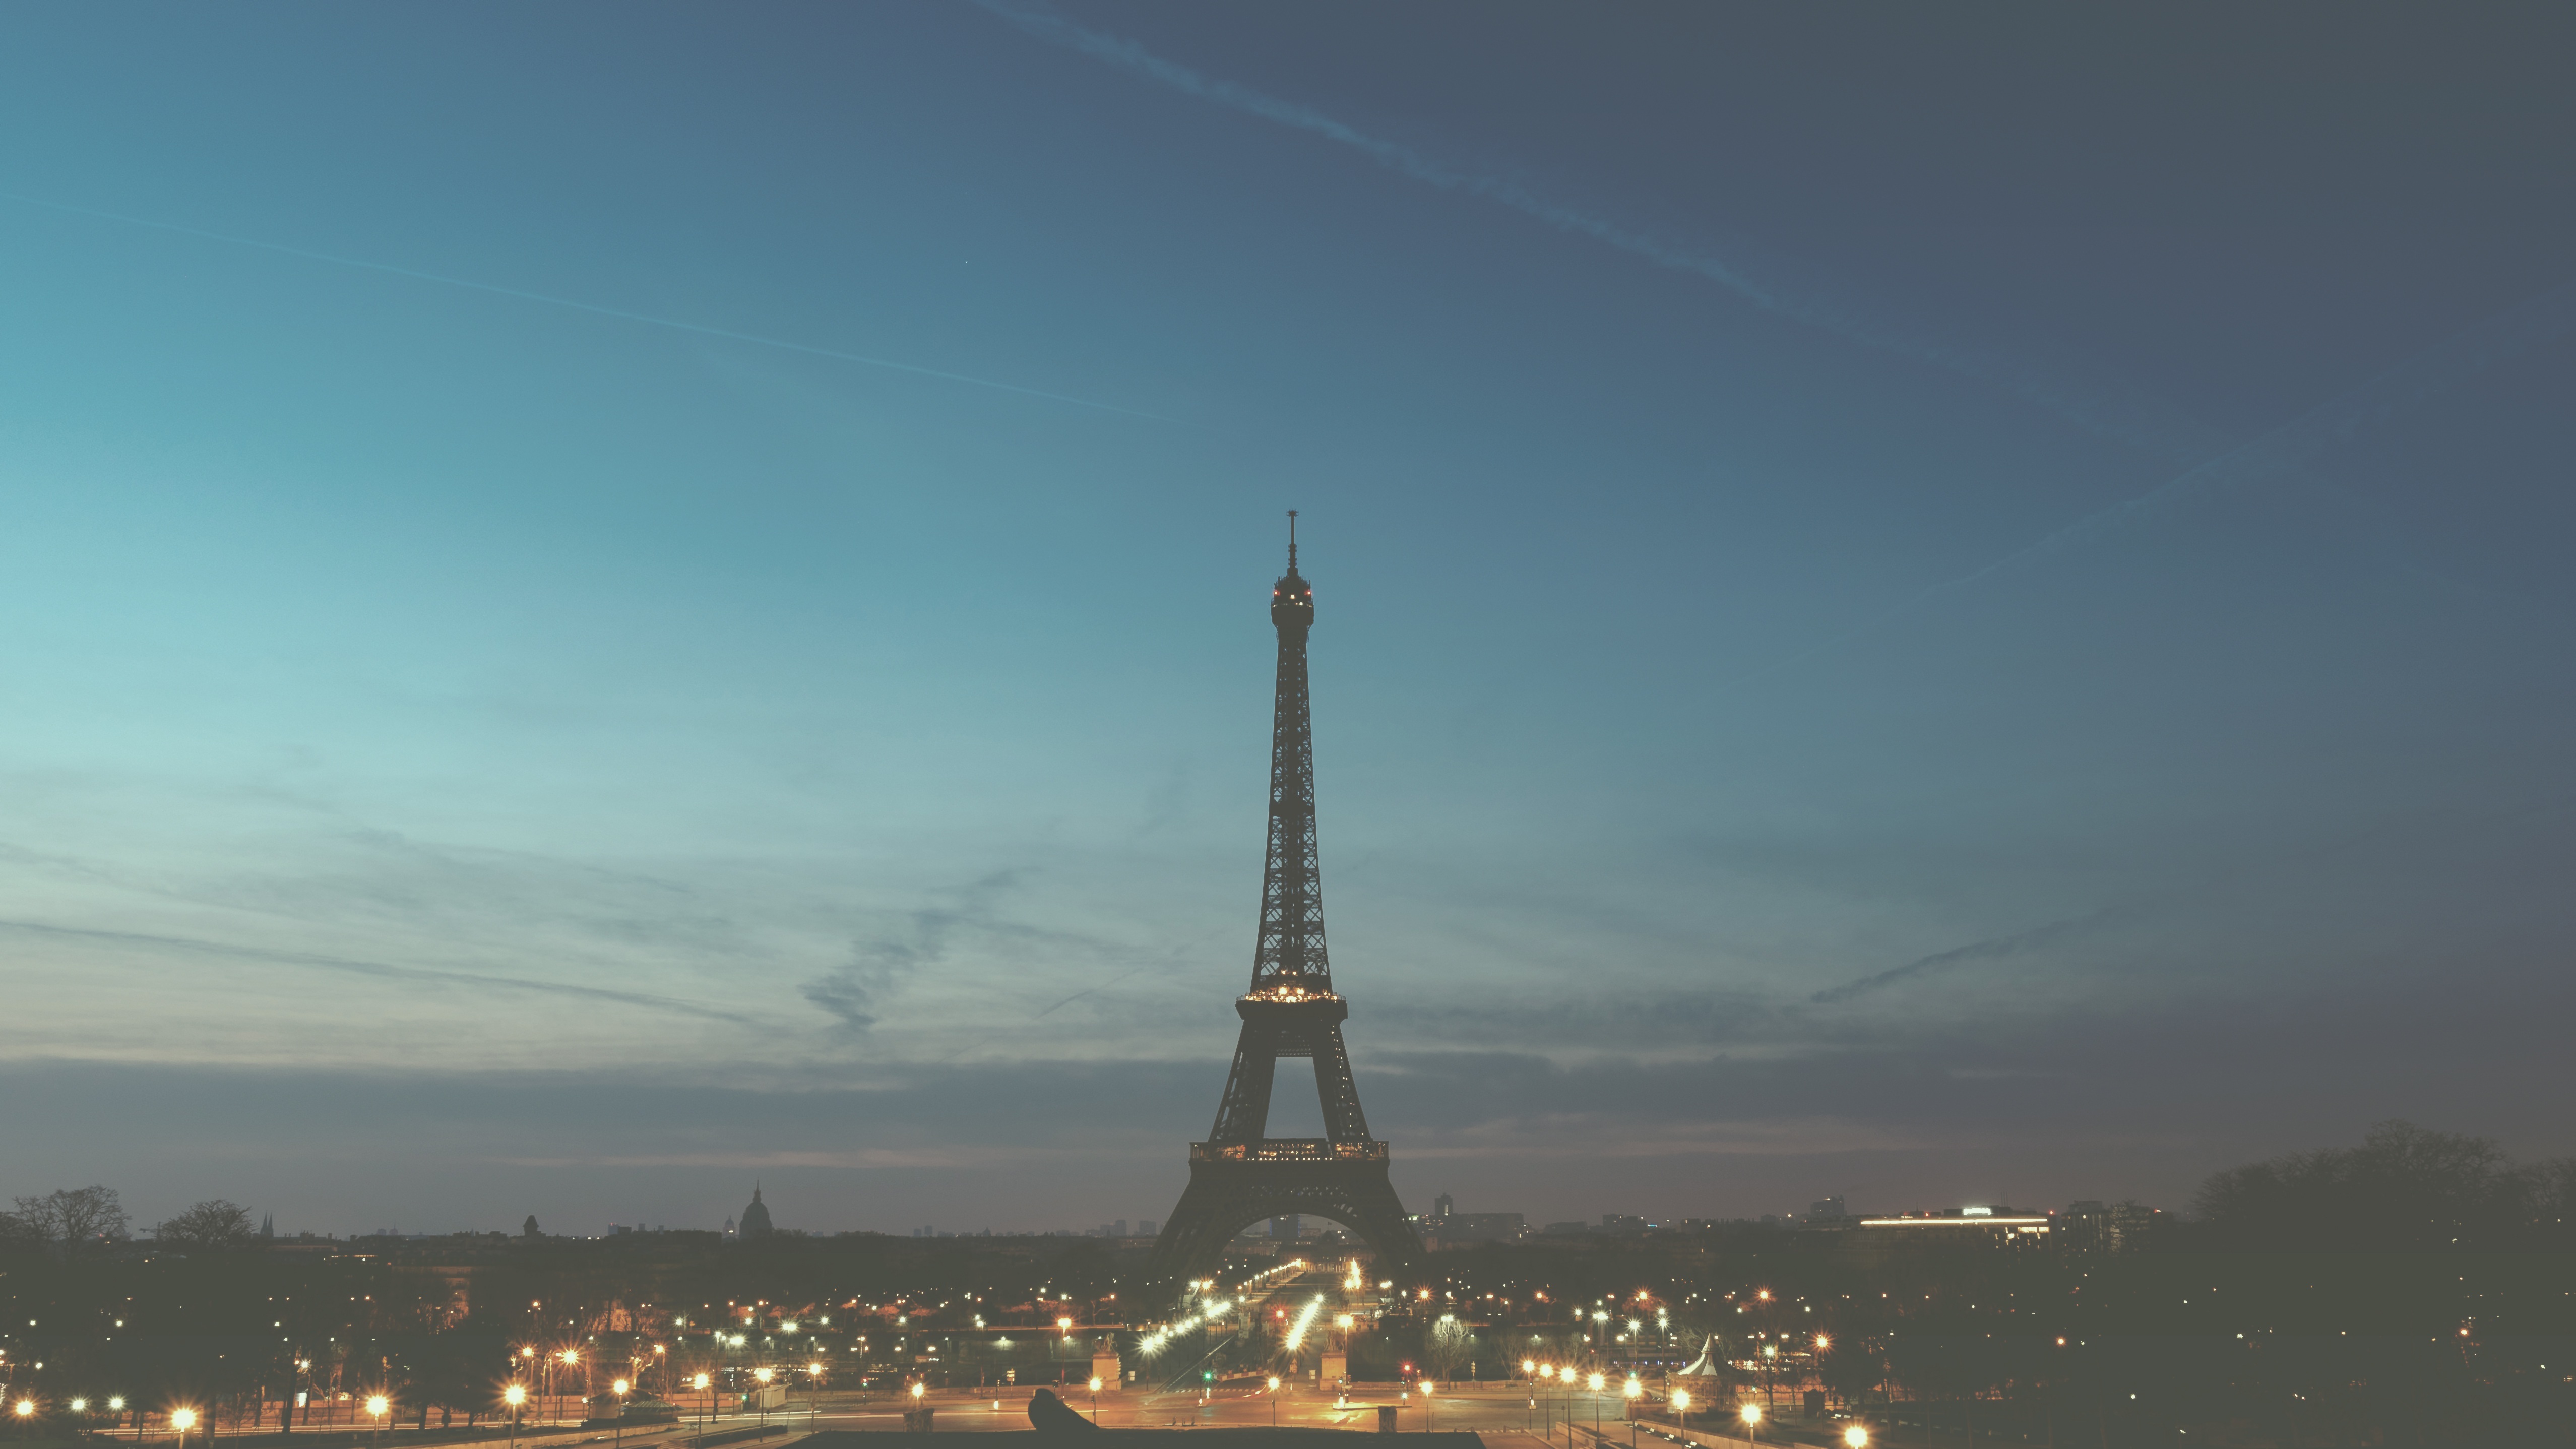
horizon, cloud, architecture, sky, sunset, skyline, night, sunlight, morning, building, dawn, city, paris, skyscraper, urban, monument, cityscape, travel, dusk, france, europe, evening, construction, tower, weather, landmark, attraction, tourism, capital, place, eiffel, french, spire, steeple, european, famous, atmospheric phenomenon, atmosphere of earth